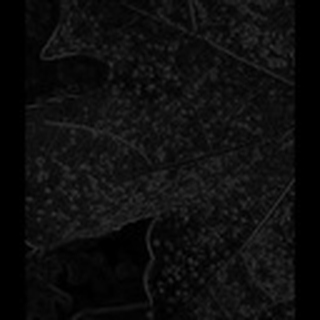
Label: cotton_aphids